Yarra River

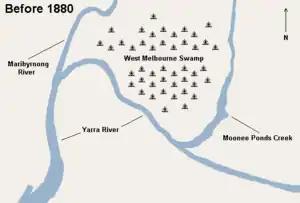
The confluence of the Yarra and Maribyrnong rivers before 1880

Before 8000 BC, the Yarra River probably joined course with other present-day Port Phillip Bay tributaries such as the Patterson/Dandenong, Kororoit, Werribee, Little River, Hovells and Balcombe, and directly south towards present-day McCrae before bending due west to drain through a narrow gap (what is now called the Rip) into a bay of the Great Australian Bight on the west side of a prehistoric land bridge called the "Bassian Plain" (which later became submerged into the Bass Strait). Between 8000 BC and 6000 BC, after the end of the most recent Ice Age, the rising sea level flooded the lower basin forming the shallow Port Phillip Bay, moving the Yarra river mouth over inland and separating various lower tributaries of the Yarra into their own river systems.